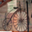
Label: bicycle